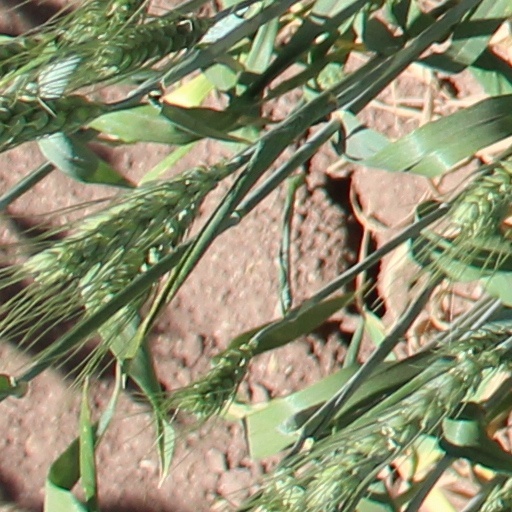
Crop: wheat